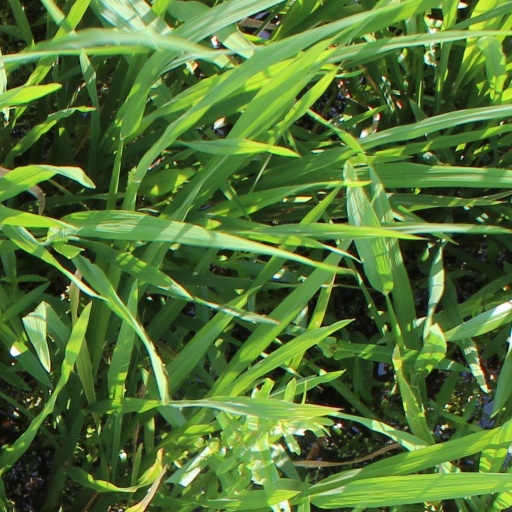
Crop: rice